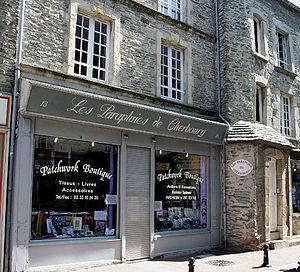
Façade du magasin utilisé pour le tournage du film Les Parapluies de Cherbourg.
Les Parapluies de Cherbourg est un film musical franco-ouest-allemand écrit et réalisé par Jacques Demy, sorti en 1964. C'est le premier des deux films entièrement chantés de Jacques Demy, le second étant Une chambre en ville.